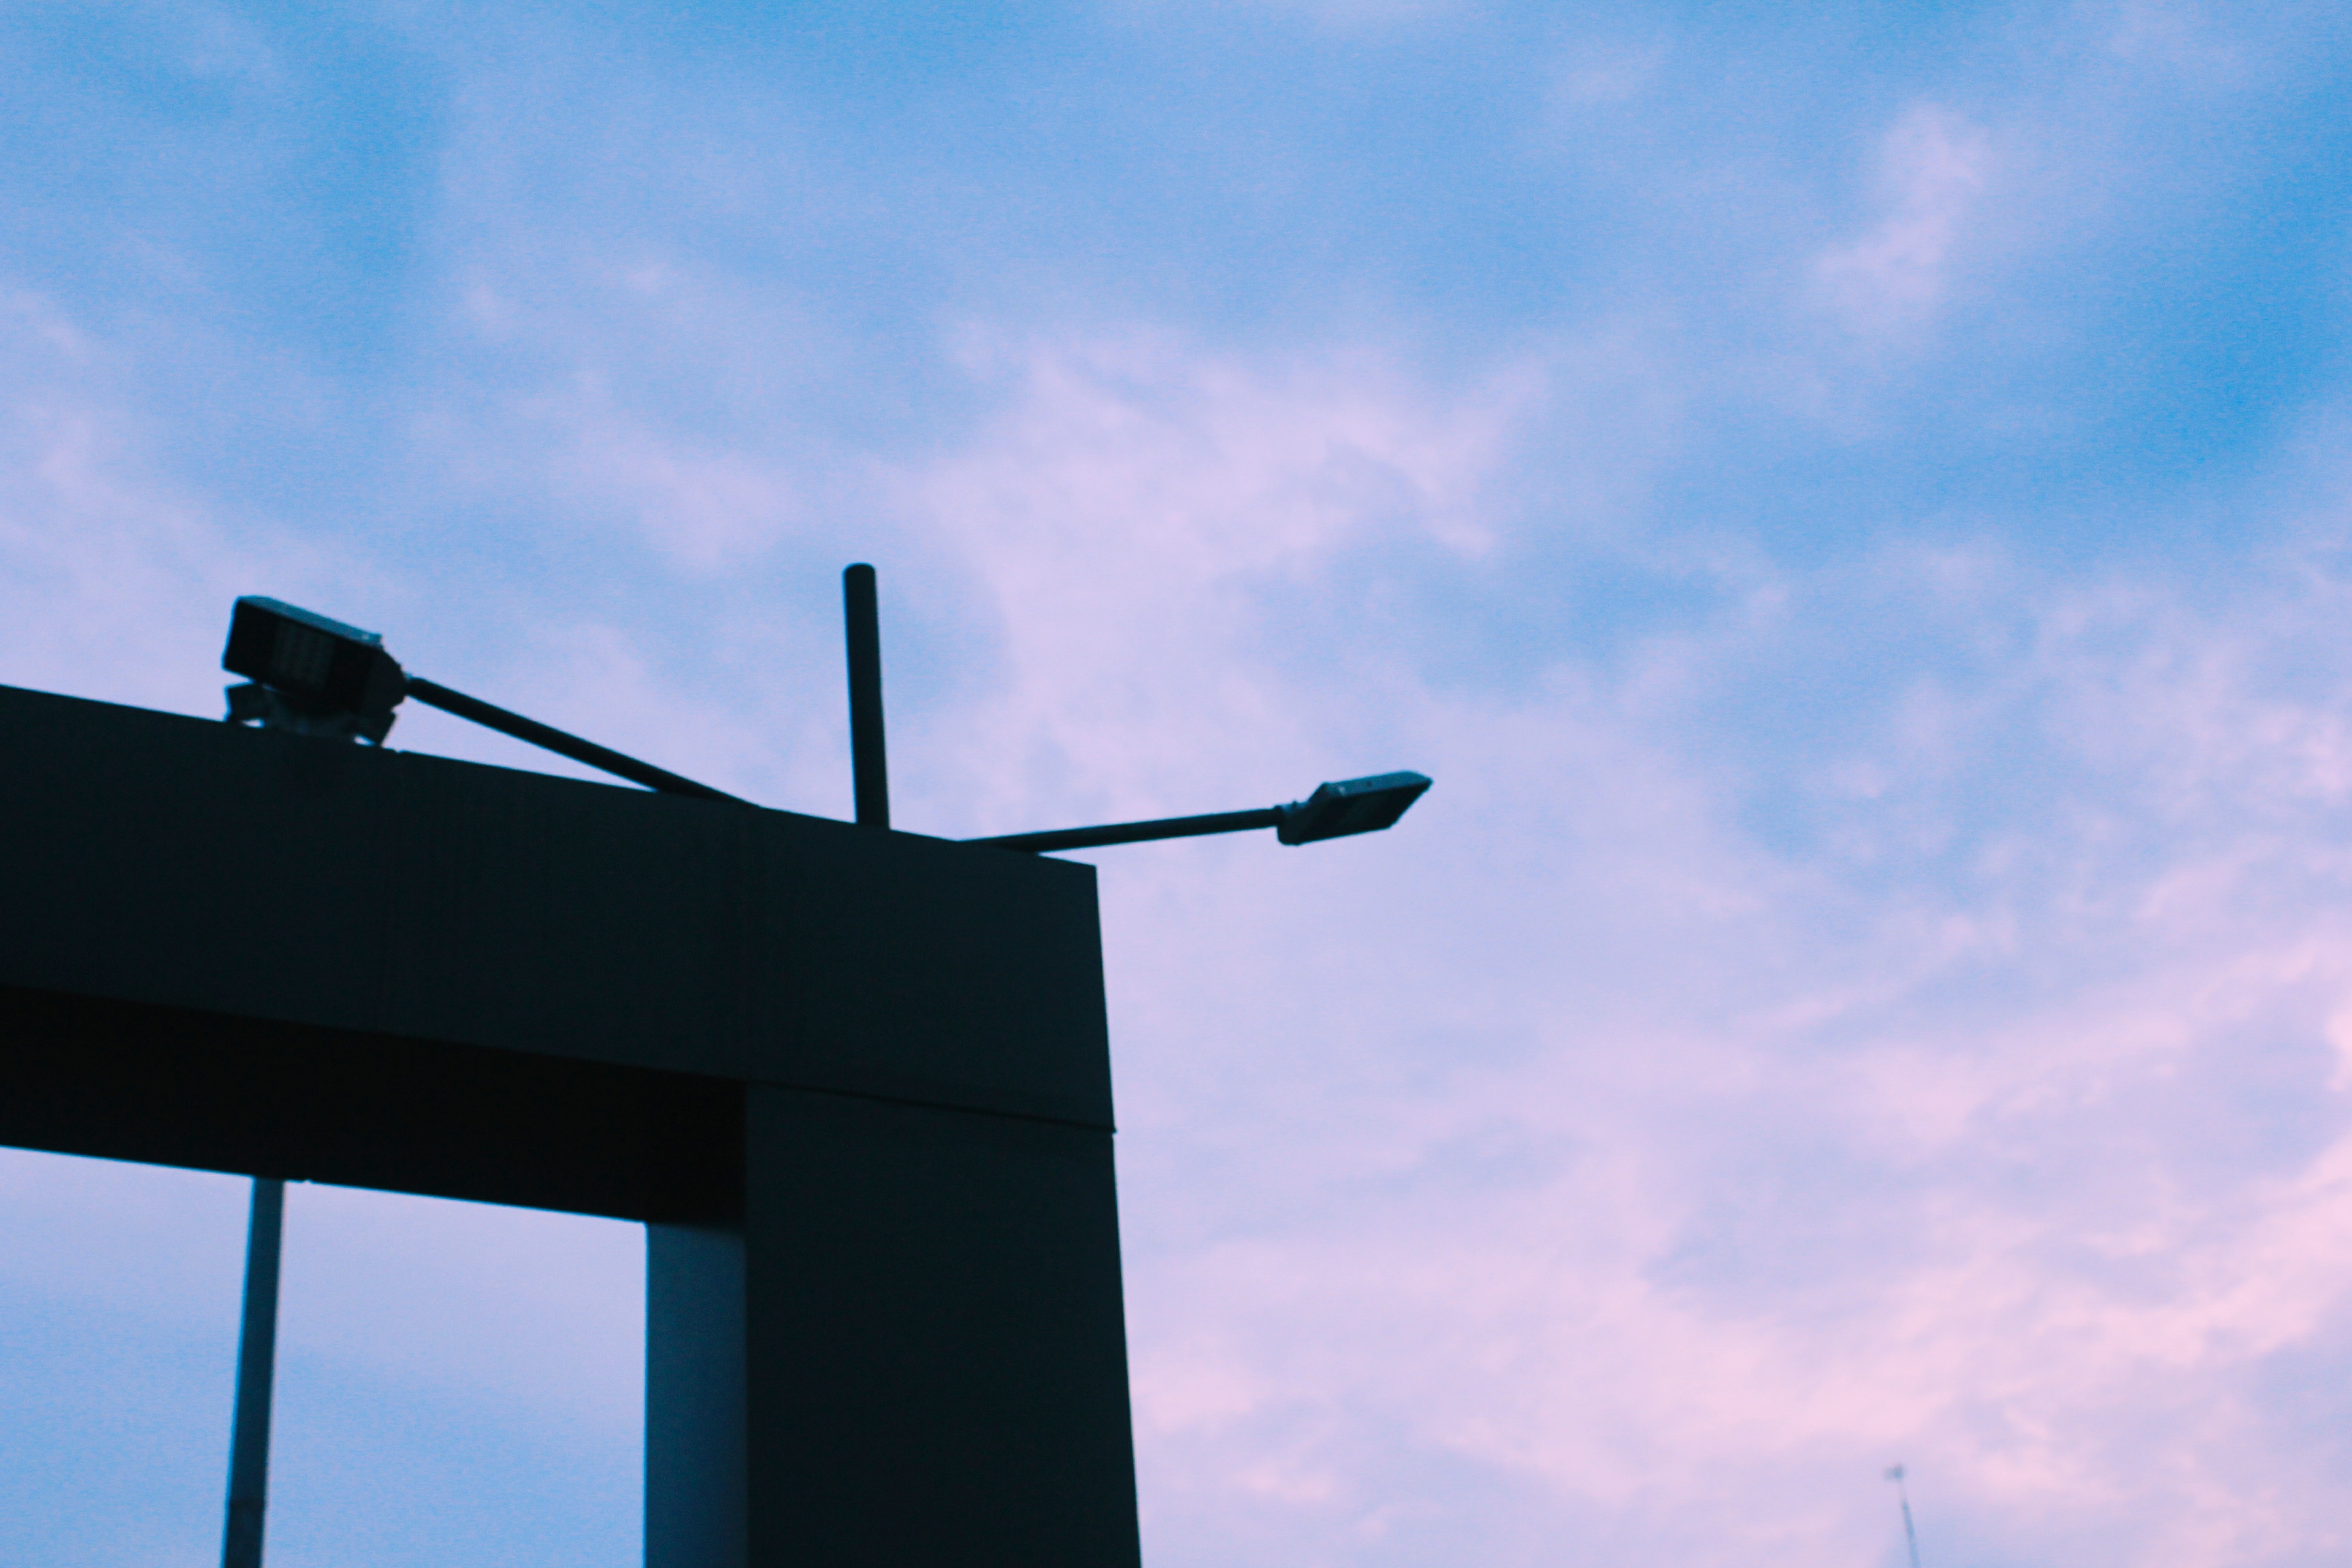
cloud, sky, wind, tower, blue, street light, lighting, light fixture, atmosphere of earth